Joseph Martin (general)

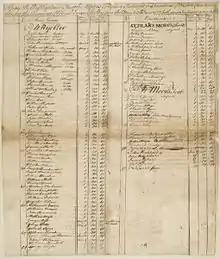
Payroll of Continental Army forces in Washington County, Virginia, handwritten by Capt. Joseph Martin Jr., 1777

"General Martin's conduct so far as I could discern in that affair was really praise-worthy," Henry wrote to United States Senator from Virginia Richard Henry Lee. "He [Martin] frequently gave me Intelligence of Creek Indian affairs, and of the intercourse between other Indians and the Spaniards that was interesting.